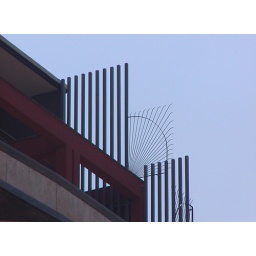
Fences on the roof of a building in Piazza Cinque Giornate. Milano, May 2005